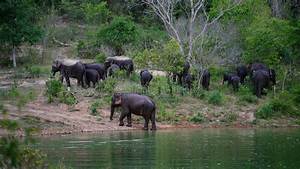
Label: elephant